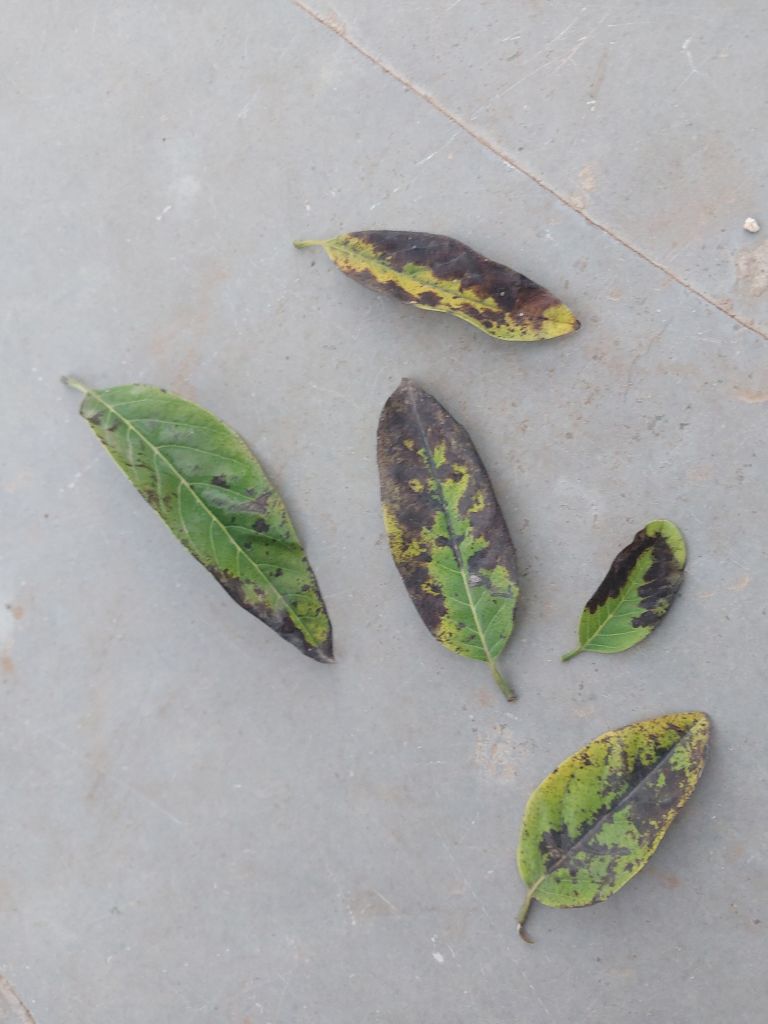
Disease label: Leaf spot on Leaves